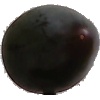
Label: Plum 3